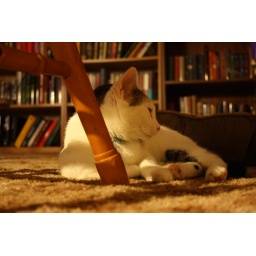
Dewey sleeping in the library